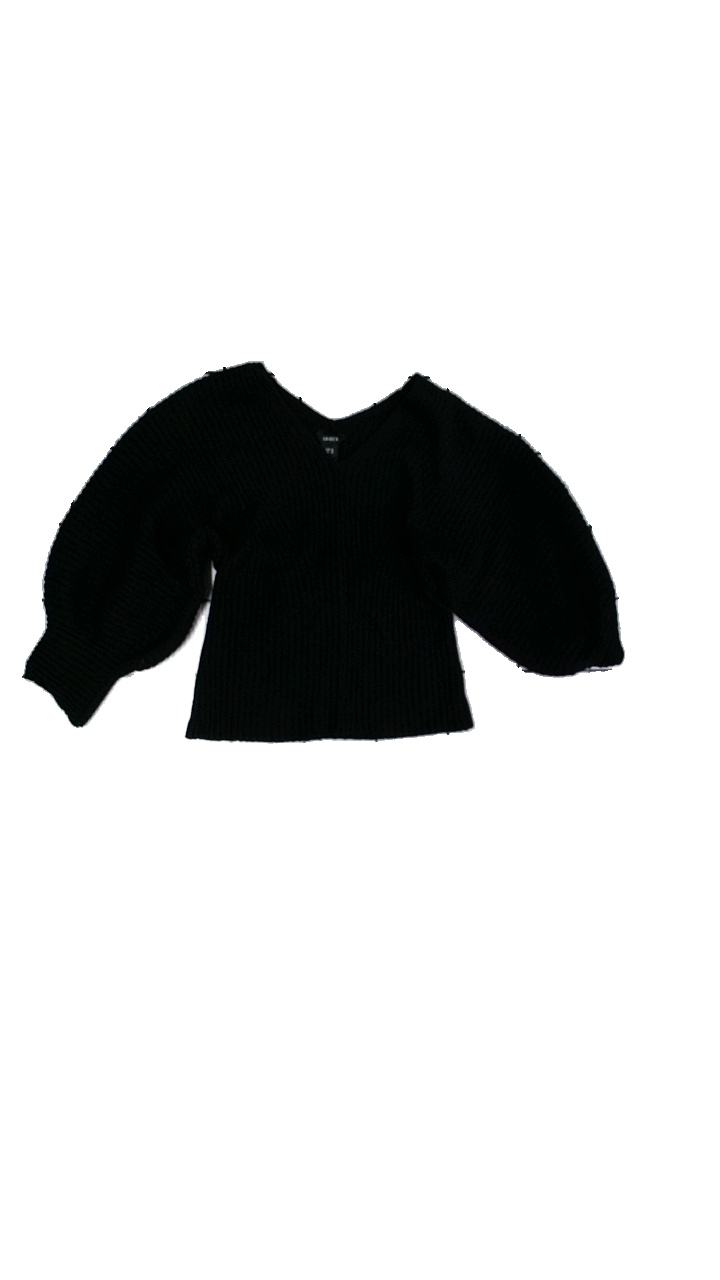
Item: Top (Ladies)
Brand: Lindex
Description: stickad ribbad top med pösiga ärmar
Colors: Black
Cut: V-collar
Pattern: Other
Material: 100% bomull
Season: All
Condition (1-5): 4
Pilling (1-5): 4
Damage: luddigt/dammigt
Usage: Reuse
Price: <50